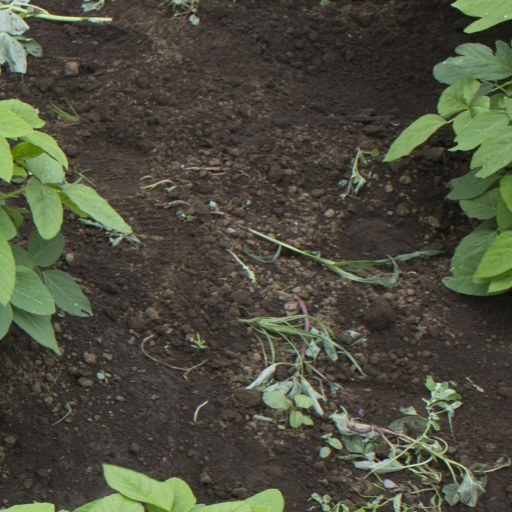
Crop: soybean